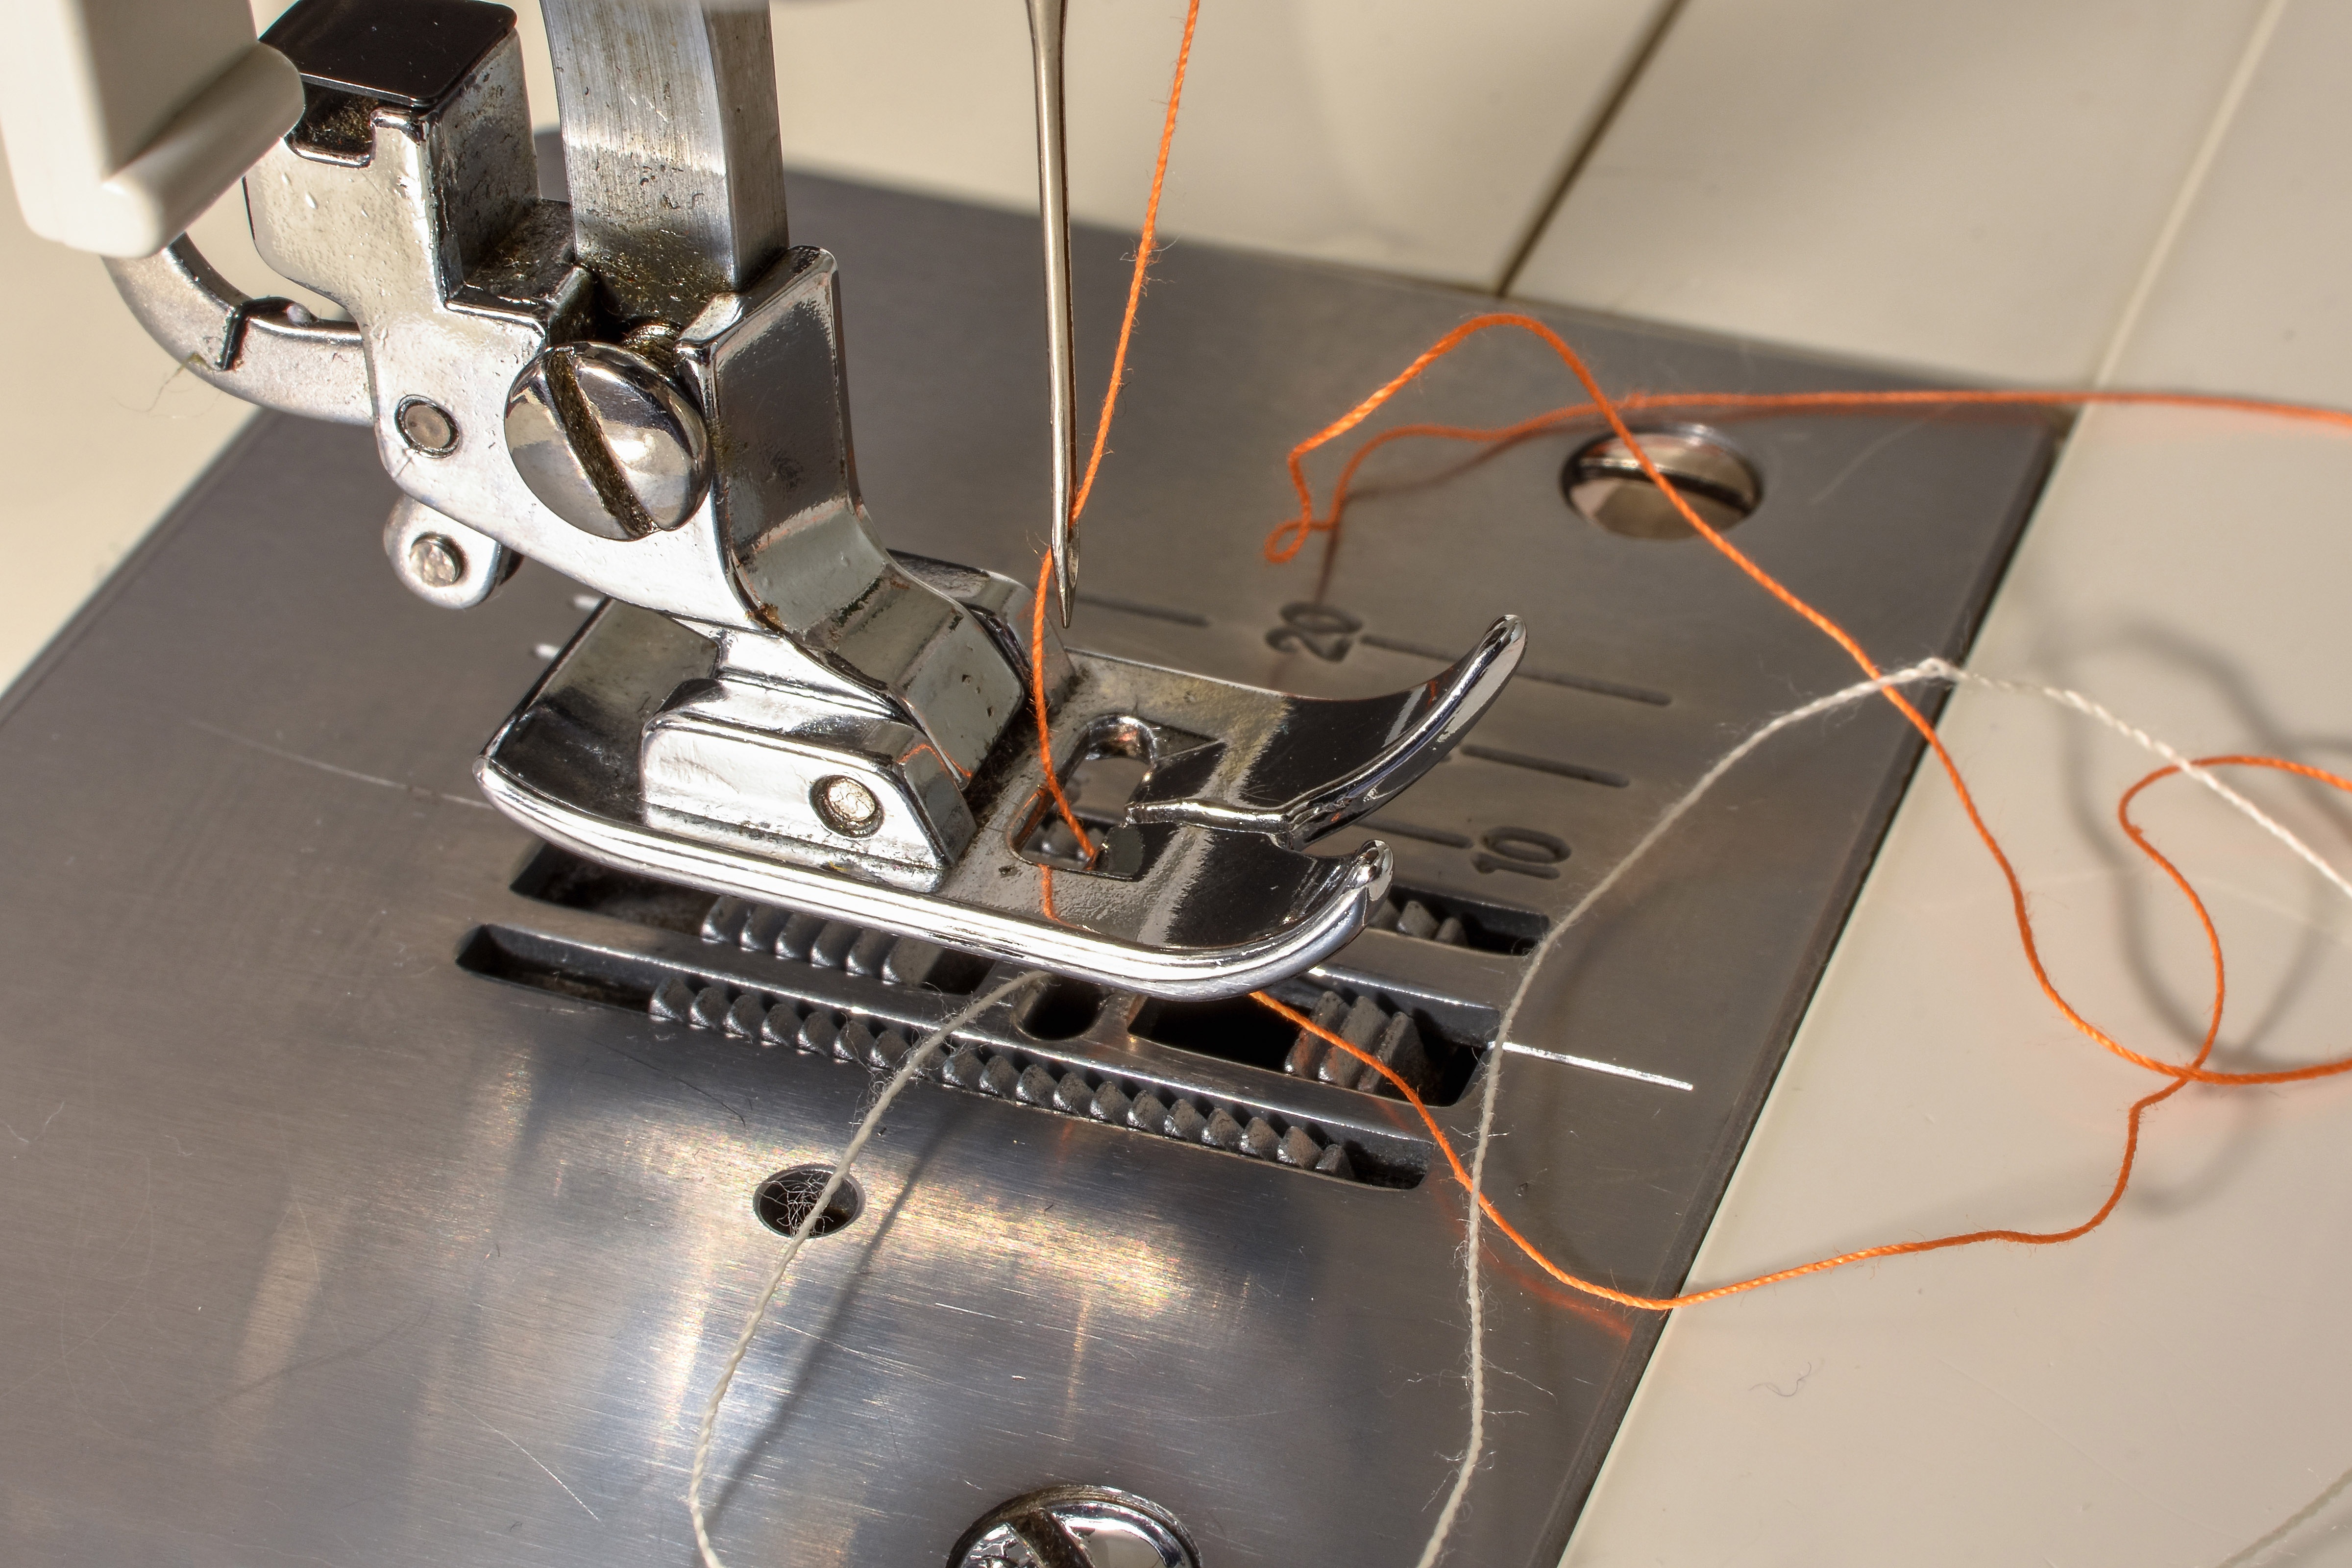
wheel, foot, machine, craft, close, yarn, sewing machine, thread, sew, sewing thread, bobbin, art, hand labor, middle east, sewing kits, engraving plate